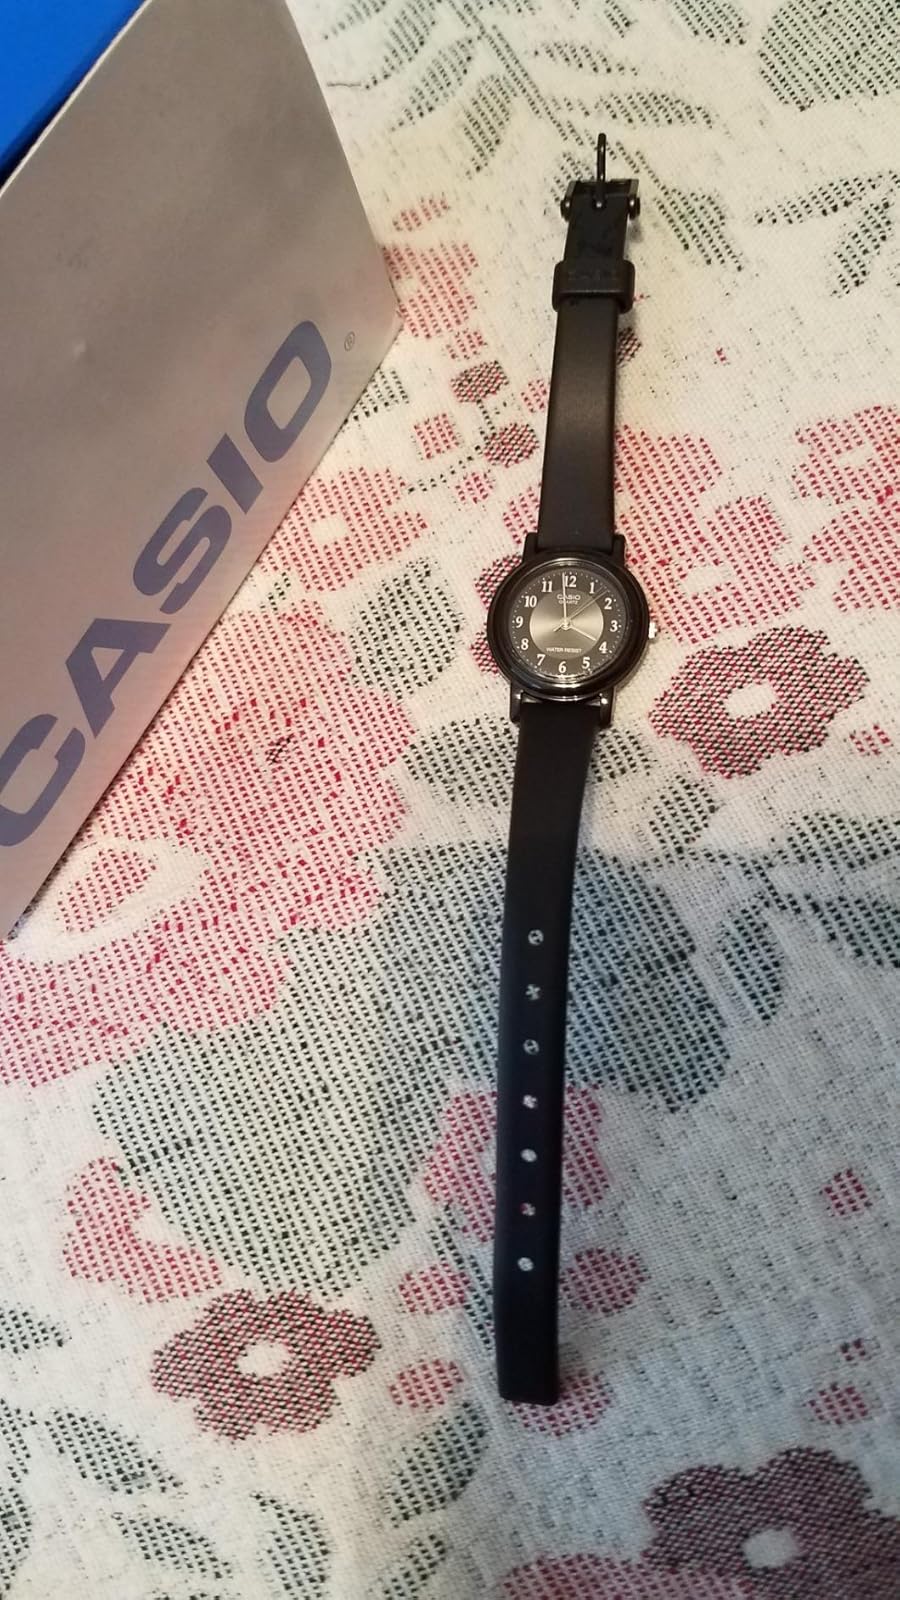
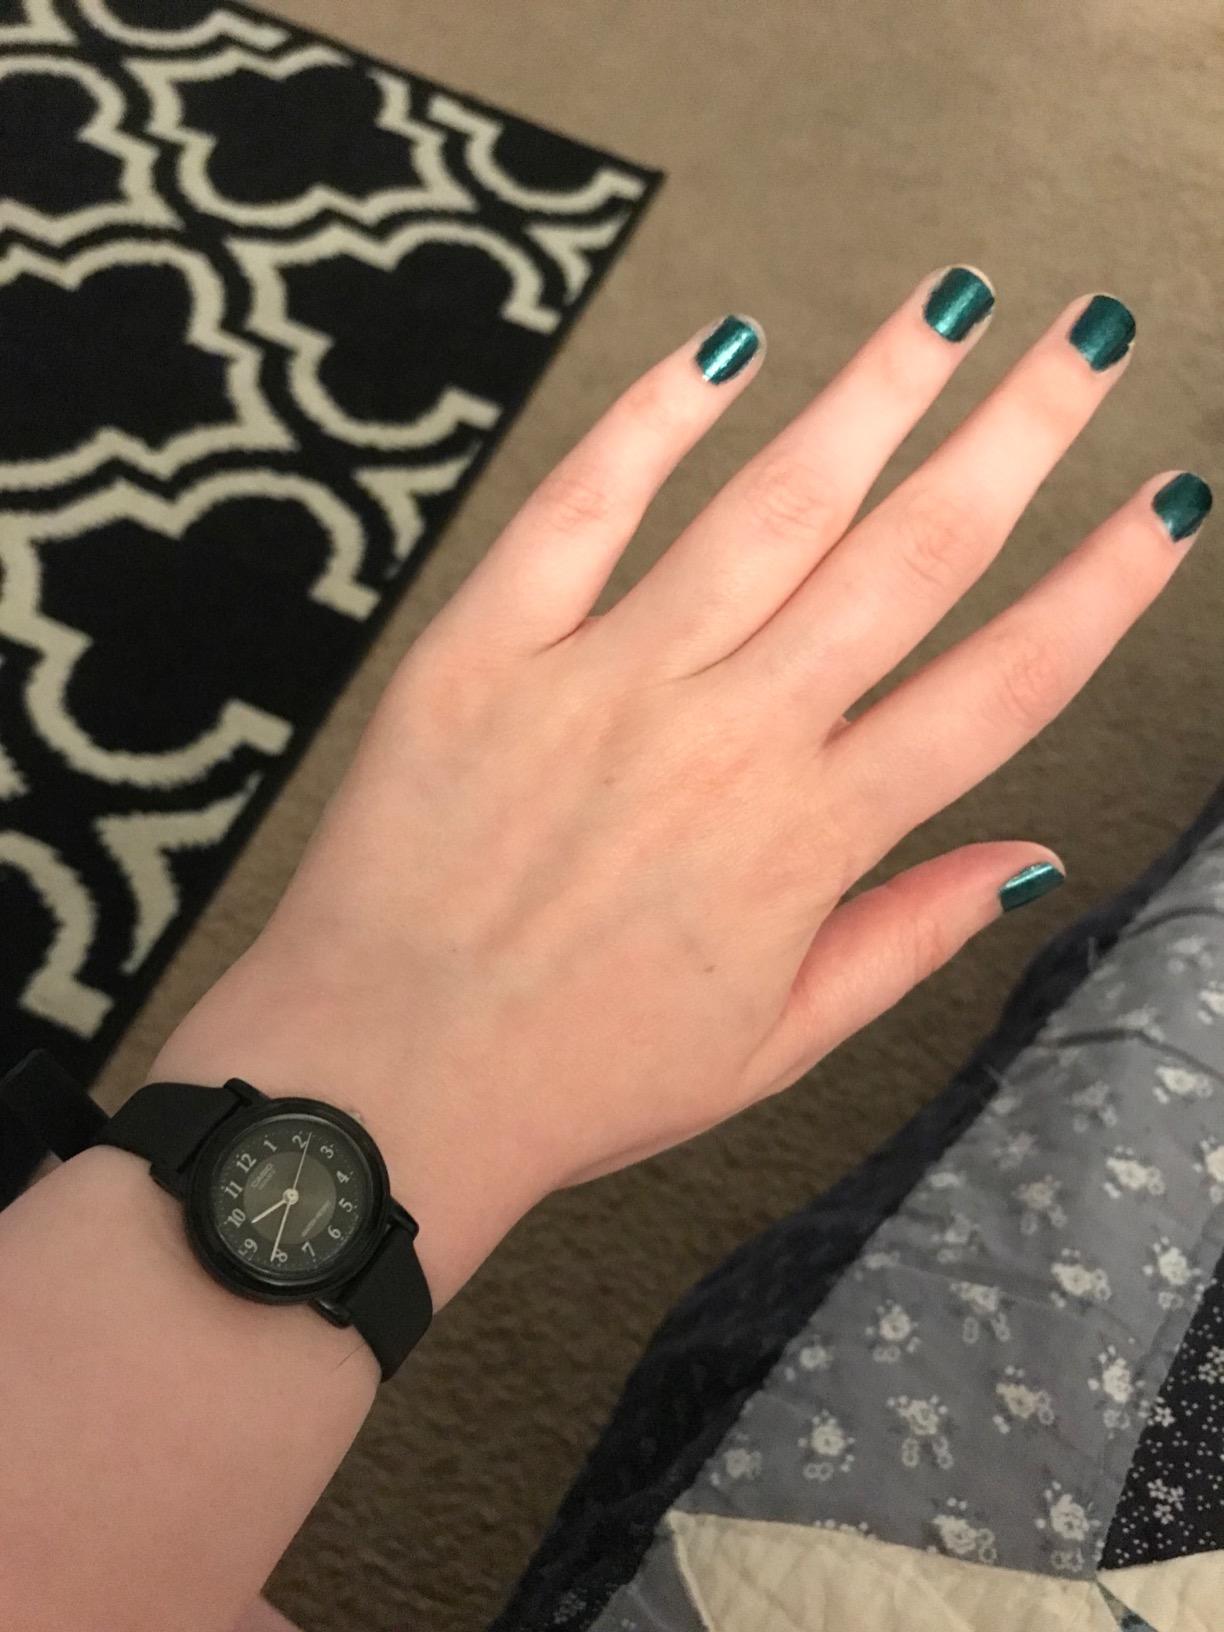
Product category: accessories_watch
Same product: yes